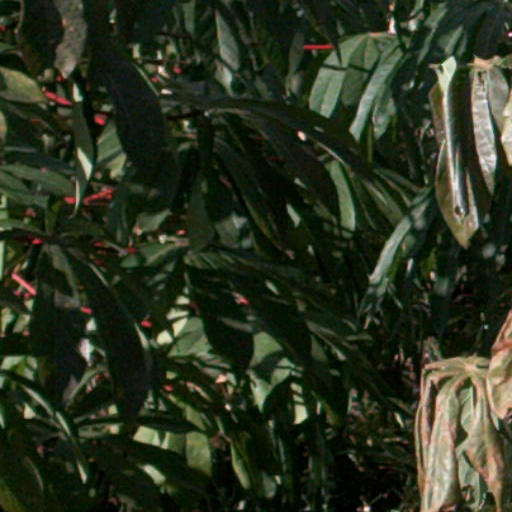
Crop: cassava